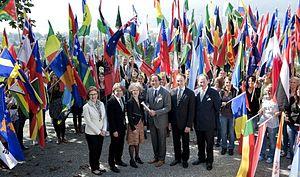
"One Young World est un sommet annuel pour les jeunes leaders de demain. Surnommé le ""Forum de Davos des Jeunes"", il manifeste la réalité d'une humanité commune et l’expérience partagée de tous les peuples dans un monde unique. C'est le premier congrès mondial destiné aux jeunes leaders. Son but est de connecter et de rassembler les personnes les plus jeunes et talentueuses et de s'assurer que leurs préoccupations, opinions et solutions soient entendues et prises en considération par ceux qui sont au pouvoir, que ce soit par les gouvernements, les entreprises ou dans tout autre secteur.